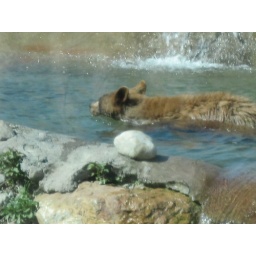
Kamloops Zoo- young bear in water